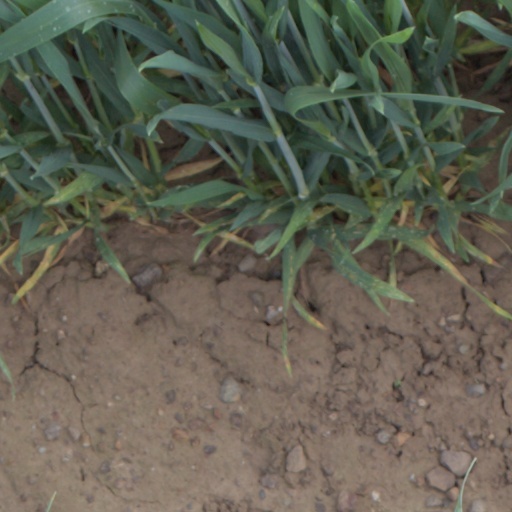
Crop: wheat